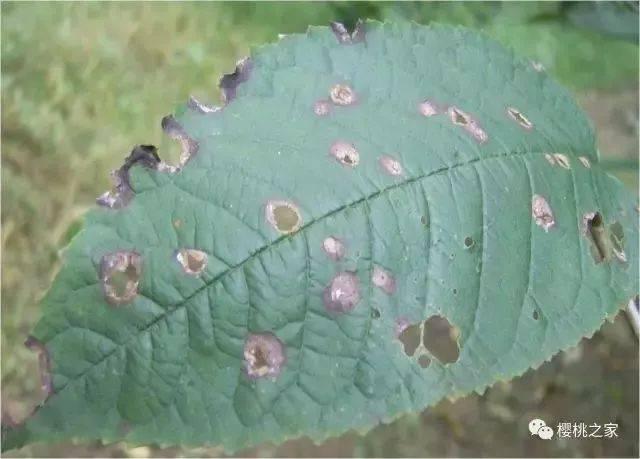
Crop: cherry
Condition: spot